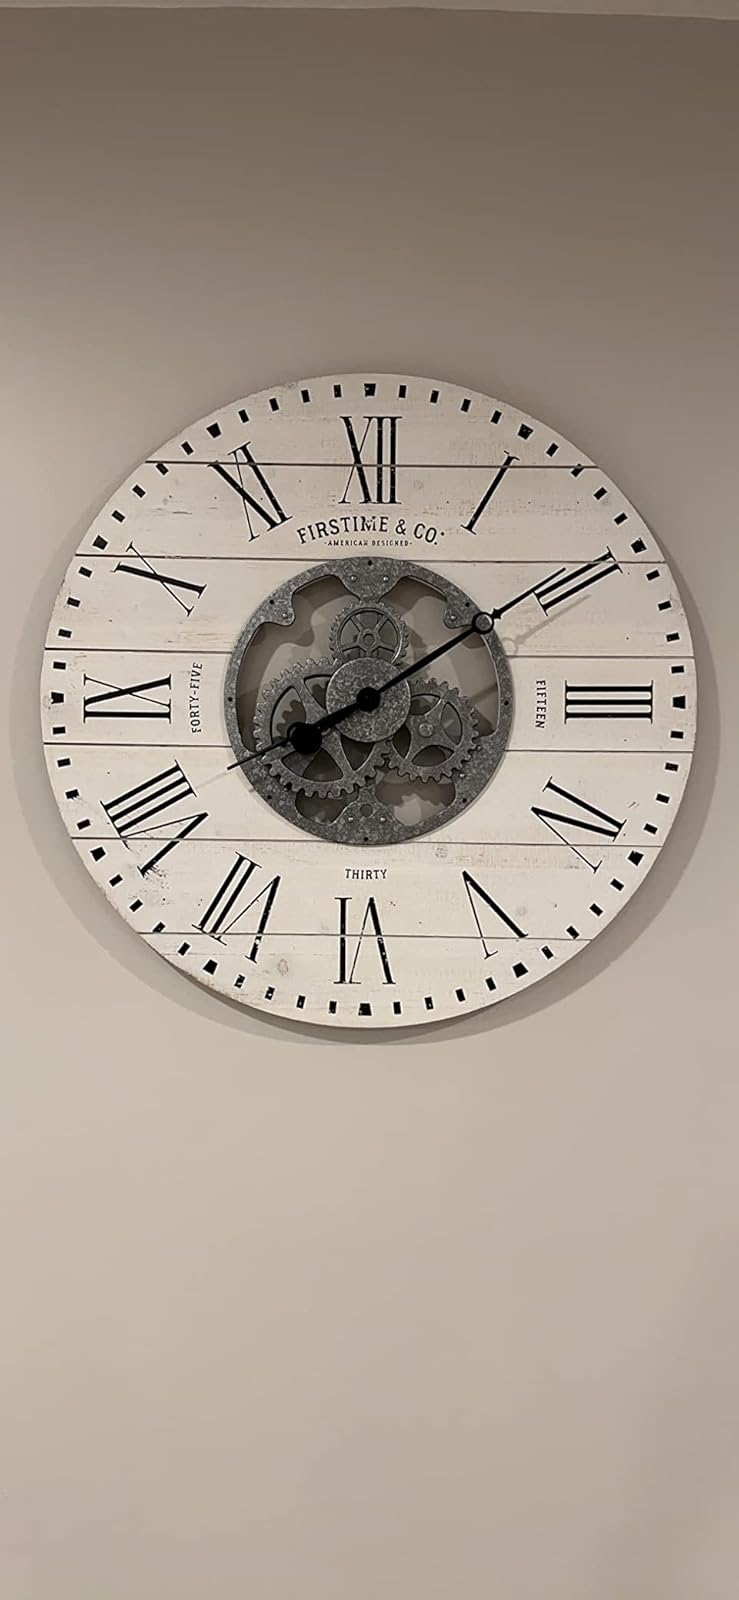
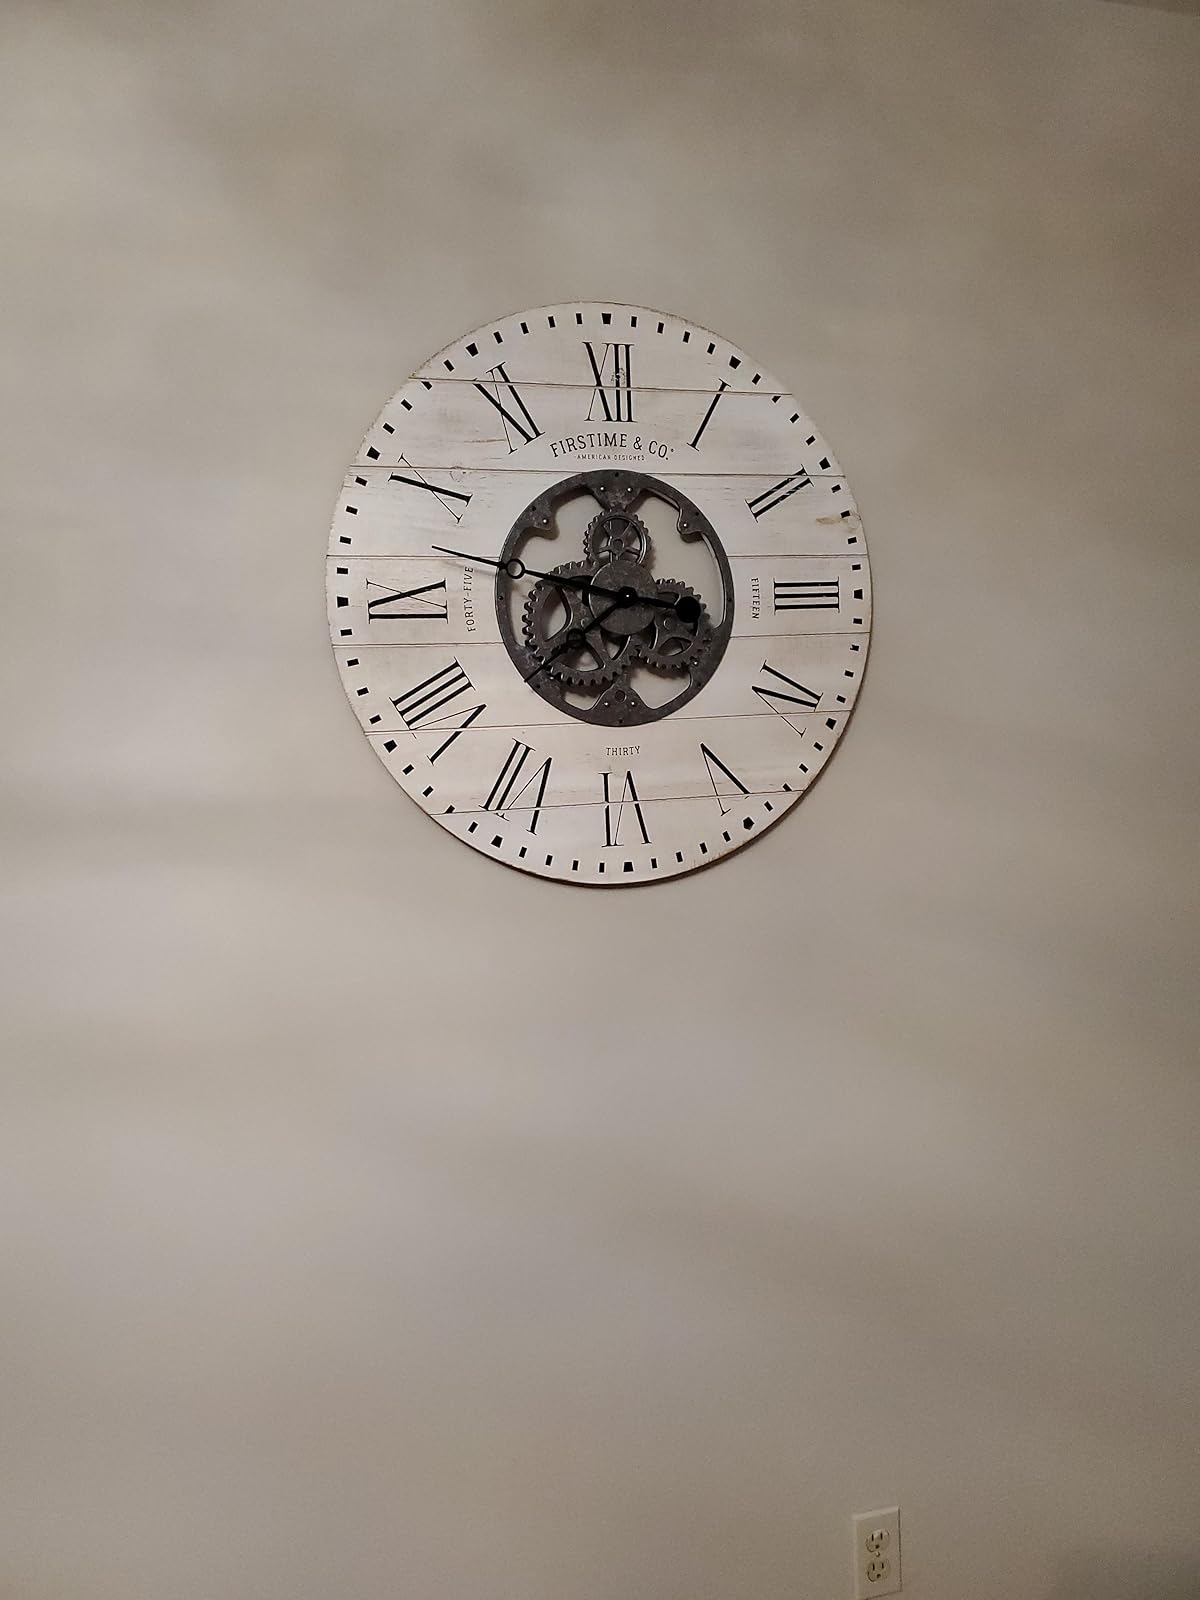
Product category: clock
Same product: yes